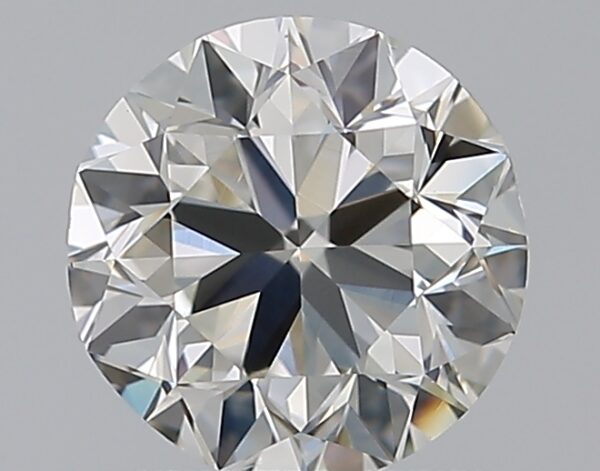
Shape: round
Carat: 1
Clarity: VS1
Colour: I
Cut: VG
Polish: EX
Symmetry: VG
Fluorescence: N
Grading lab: GIA
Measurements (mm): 6.14 x 6.22 x 4.01